CompuAdd

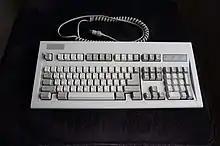
A CompuAdd-branded Model M keyboard

CompuAdd was founded by Bill Hayden in the following year, 1982. CompuAdd using $100,000 earned by selling real estate part-time. Hayden sold computer peripherals and add-on devices such as disk drives. The name came from this computer add-on business plan.